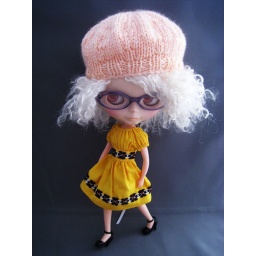
Moxie took over the yellow dress and knit cap!